The Satyr and the Traveller

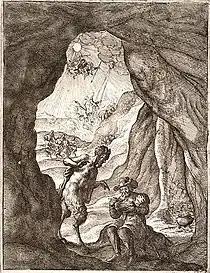
Wenceslas Hollar's "The Satyr and the Traveller" accompanying John Ogilby's paraphrase

The Satyr and the Traveller (or Peasant) is one of Aesop's Fables and is numbered 35 in the Perry Index. The popular idiom 'to blow hot and cold' is associated with it and the fable is read as a warning against duplicity.